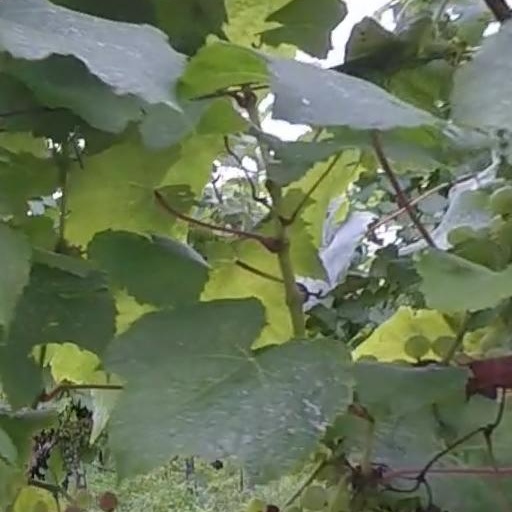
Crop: grape